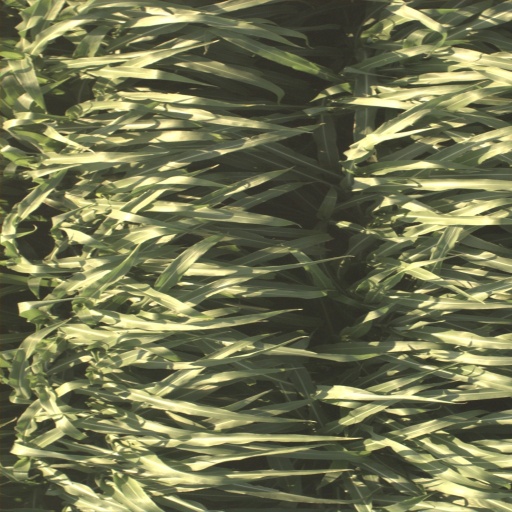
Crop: sorghum